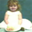
Label: girl